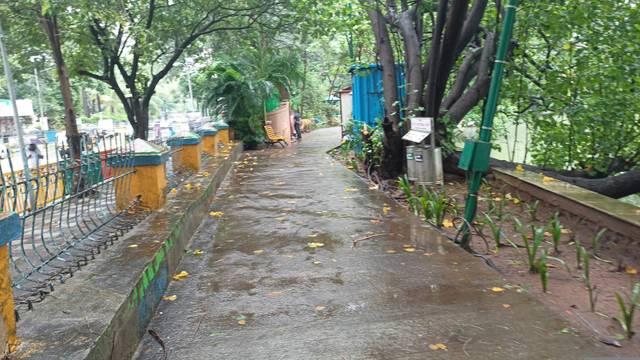
Region: India
Coordinates: 19.197, 72.967